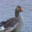
Label: bird